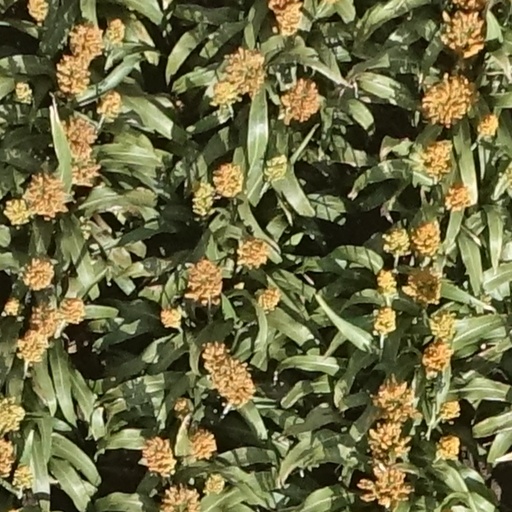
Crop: sorghum